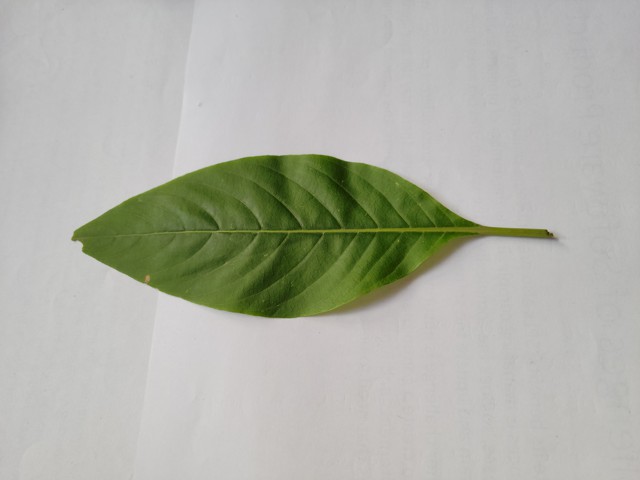
Plant: basok